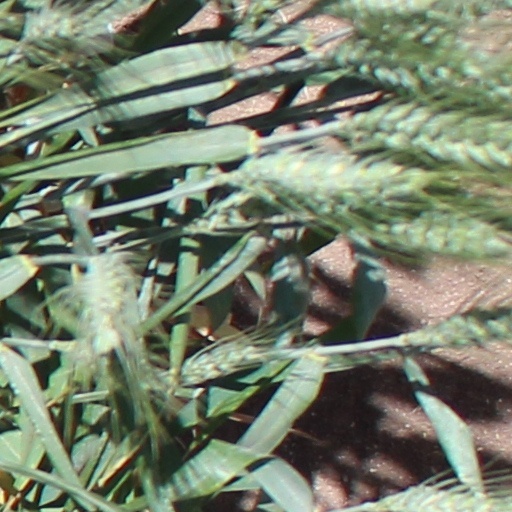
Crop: wheat